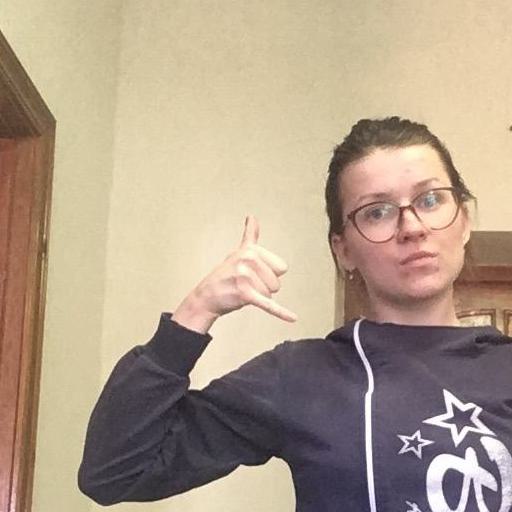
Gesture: call